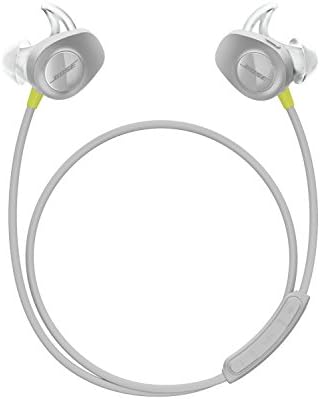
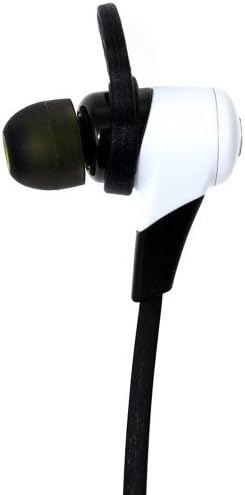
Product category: headphones
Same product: no